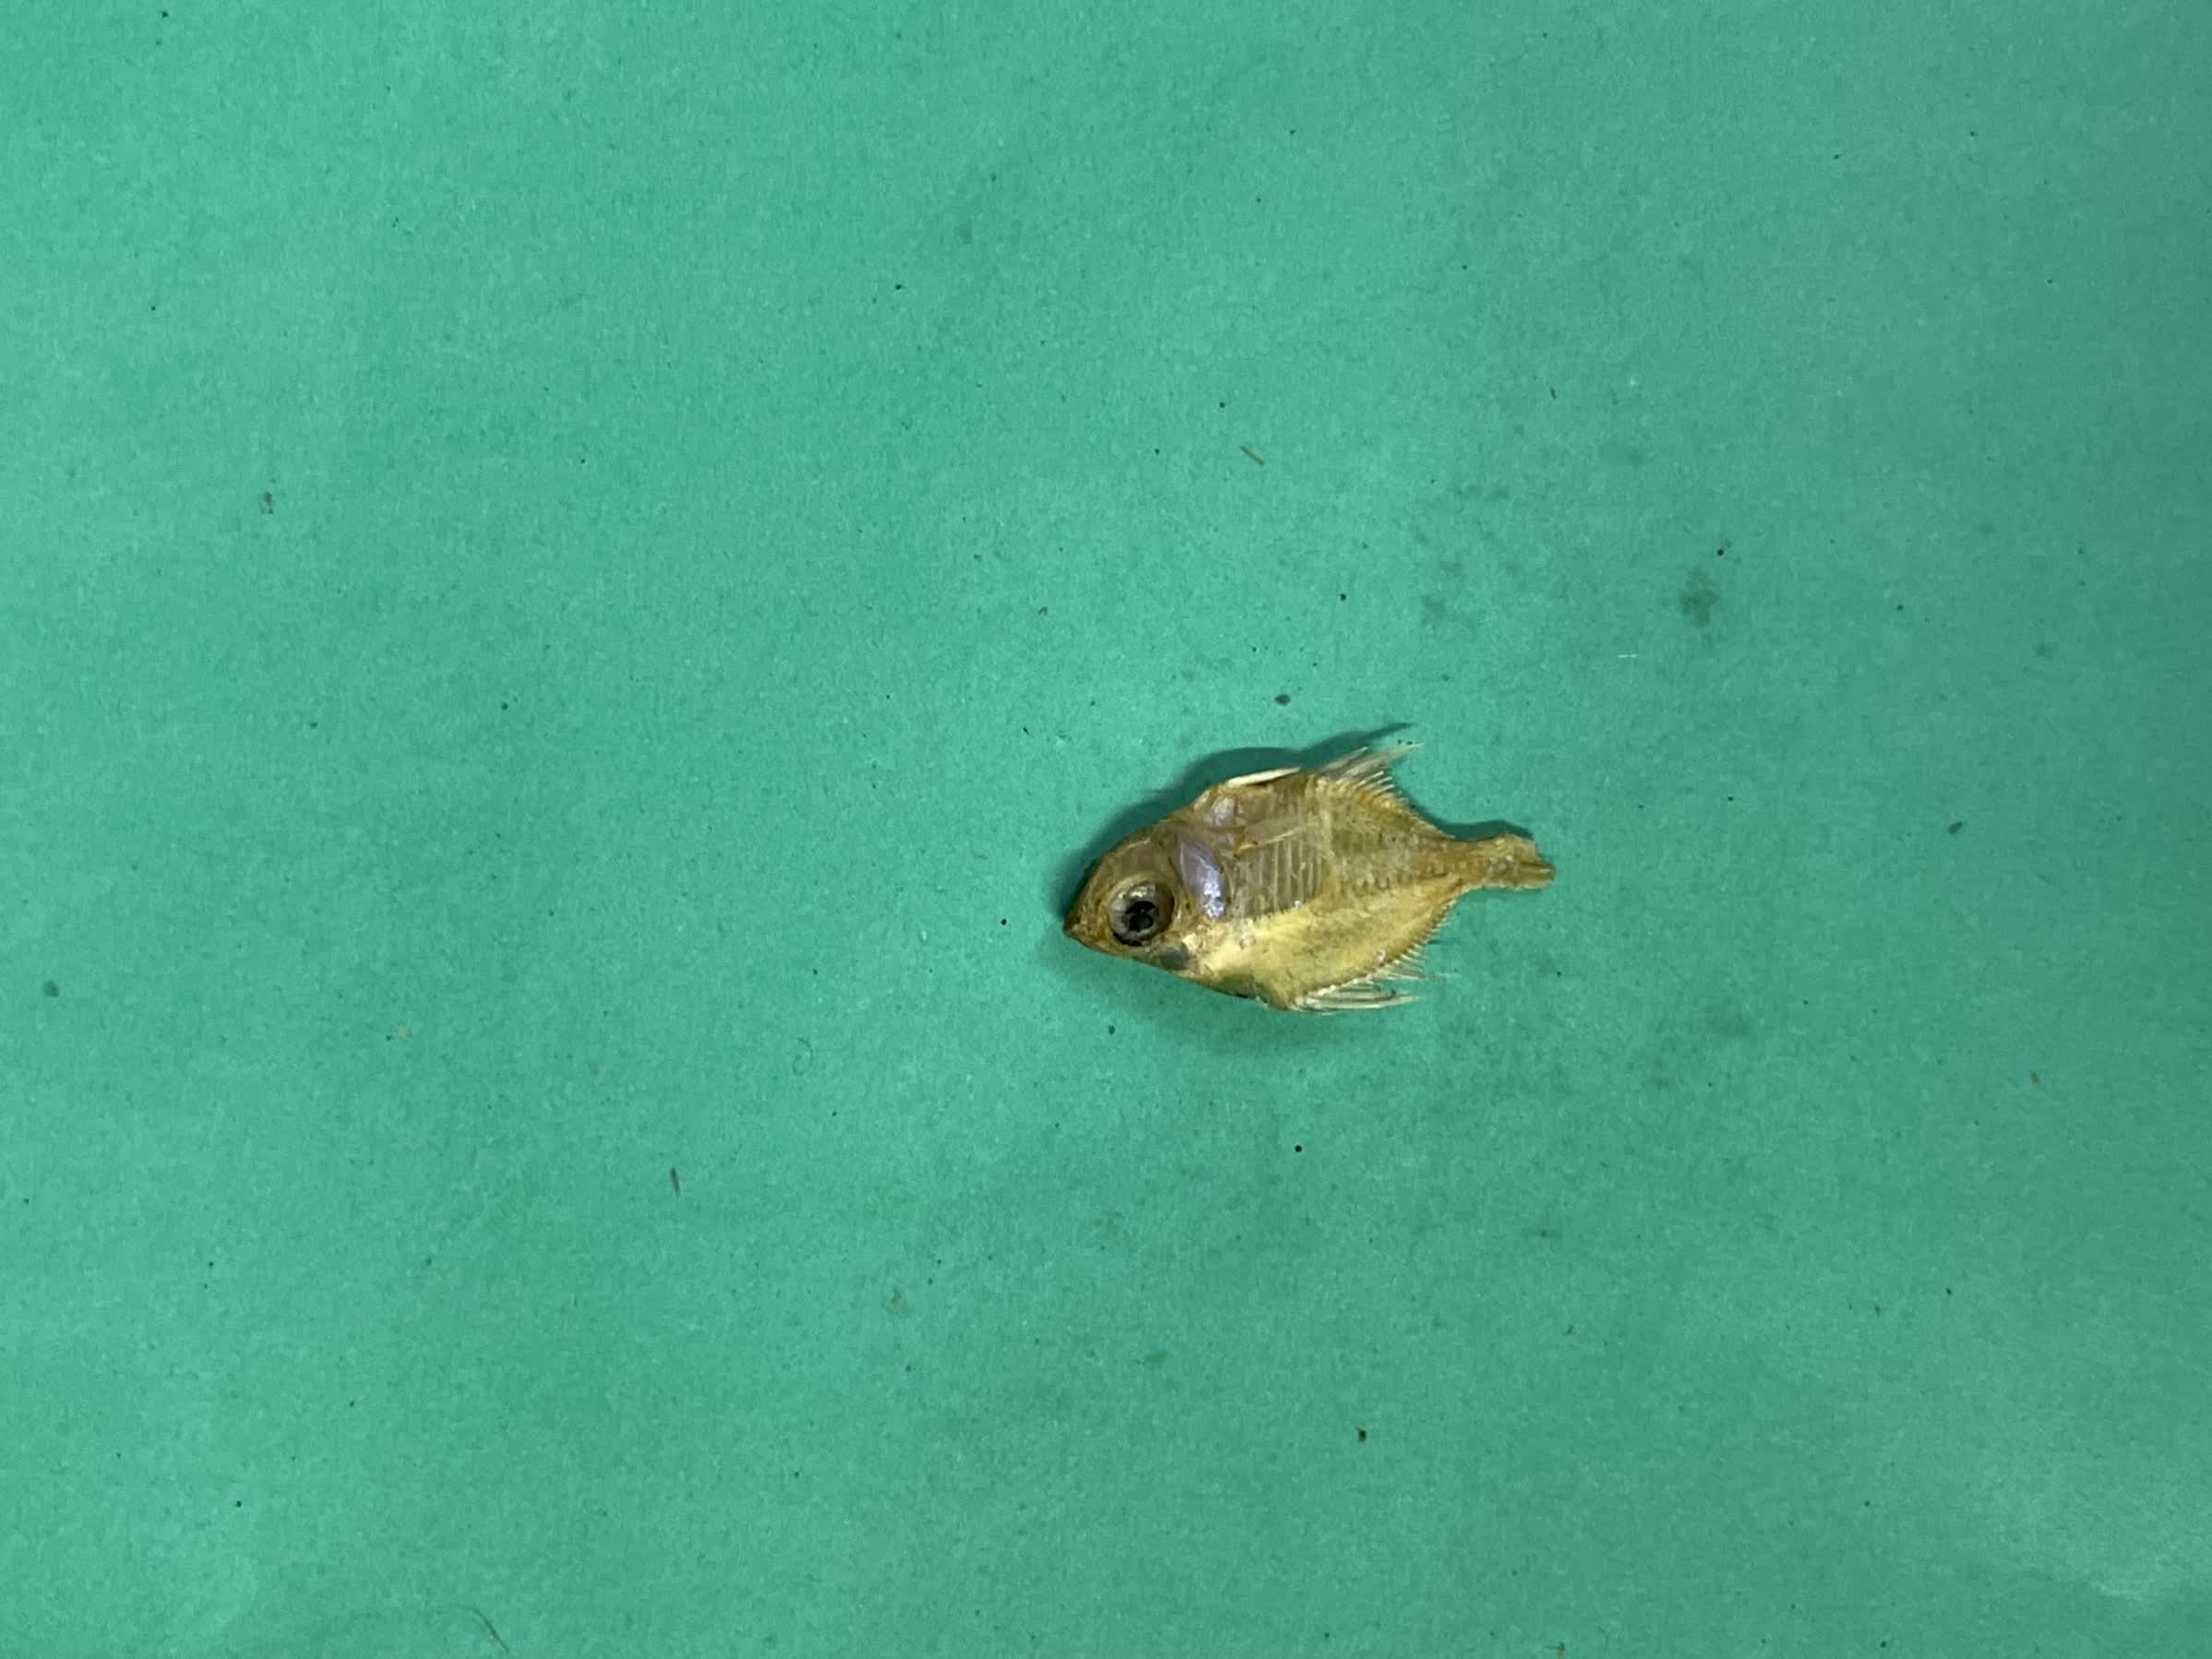
Species: Chanda